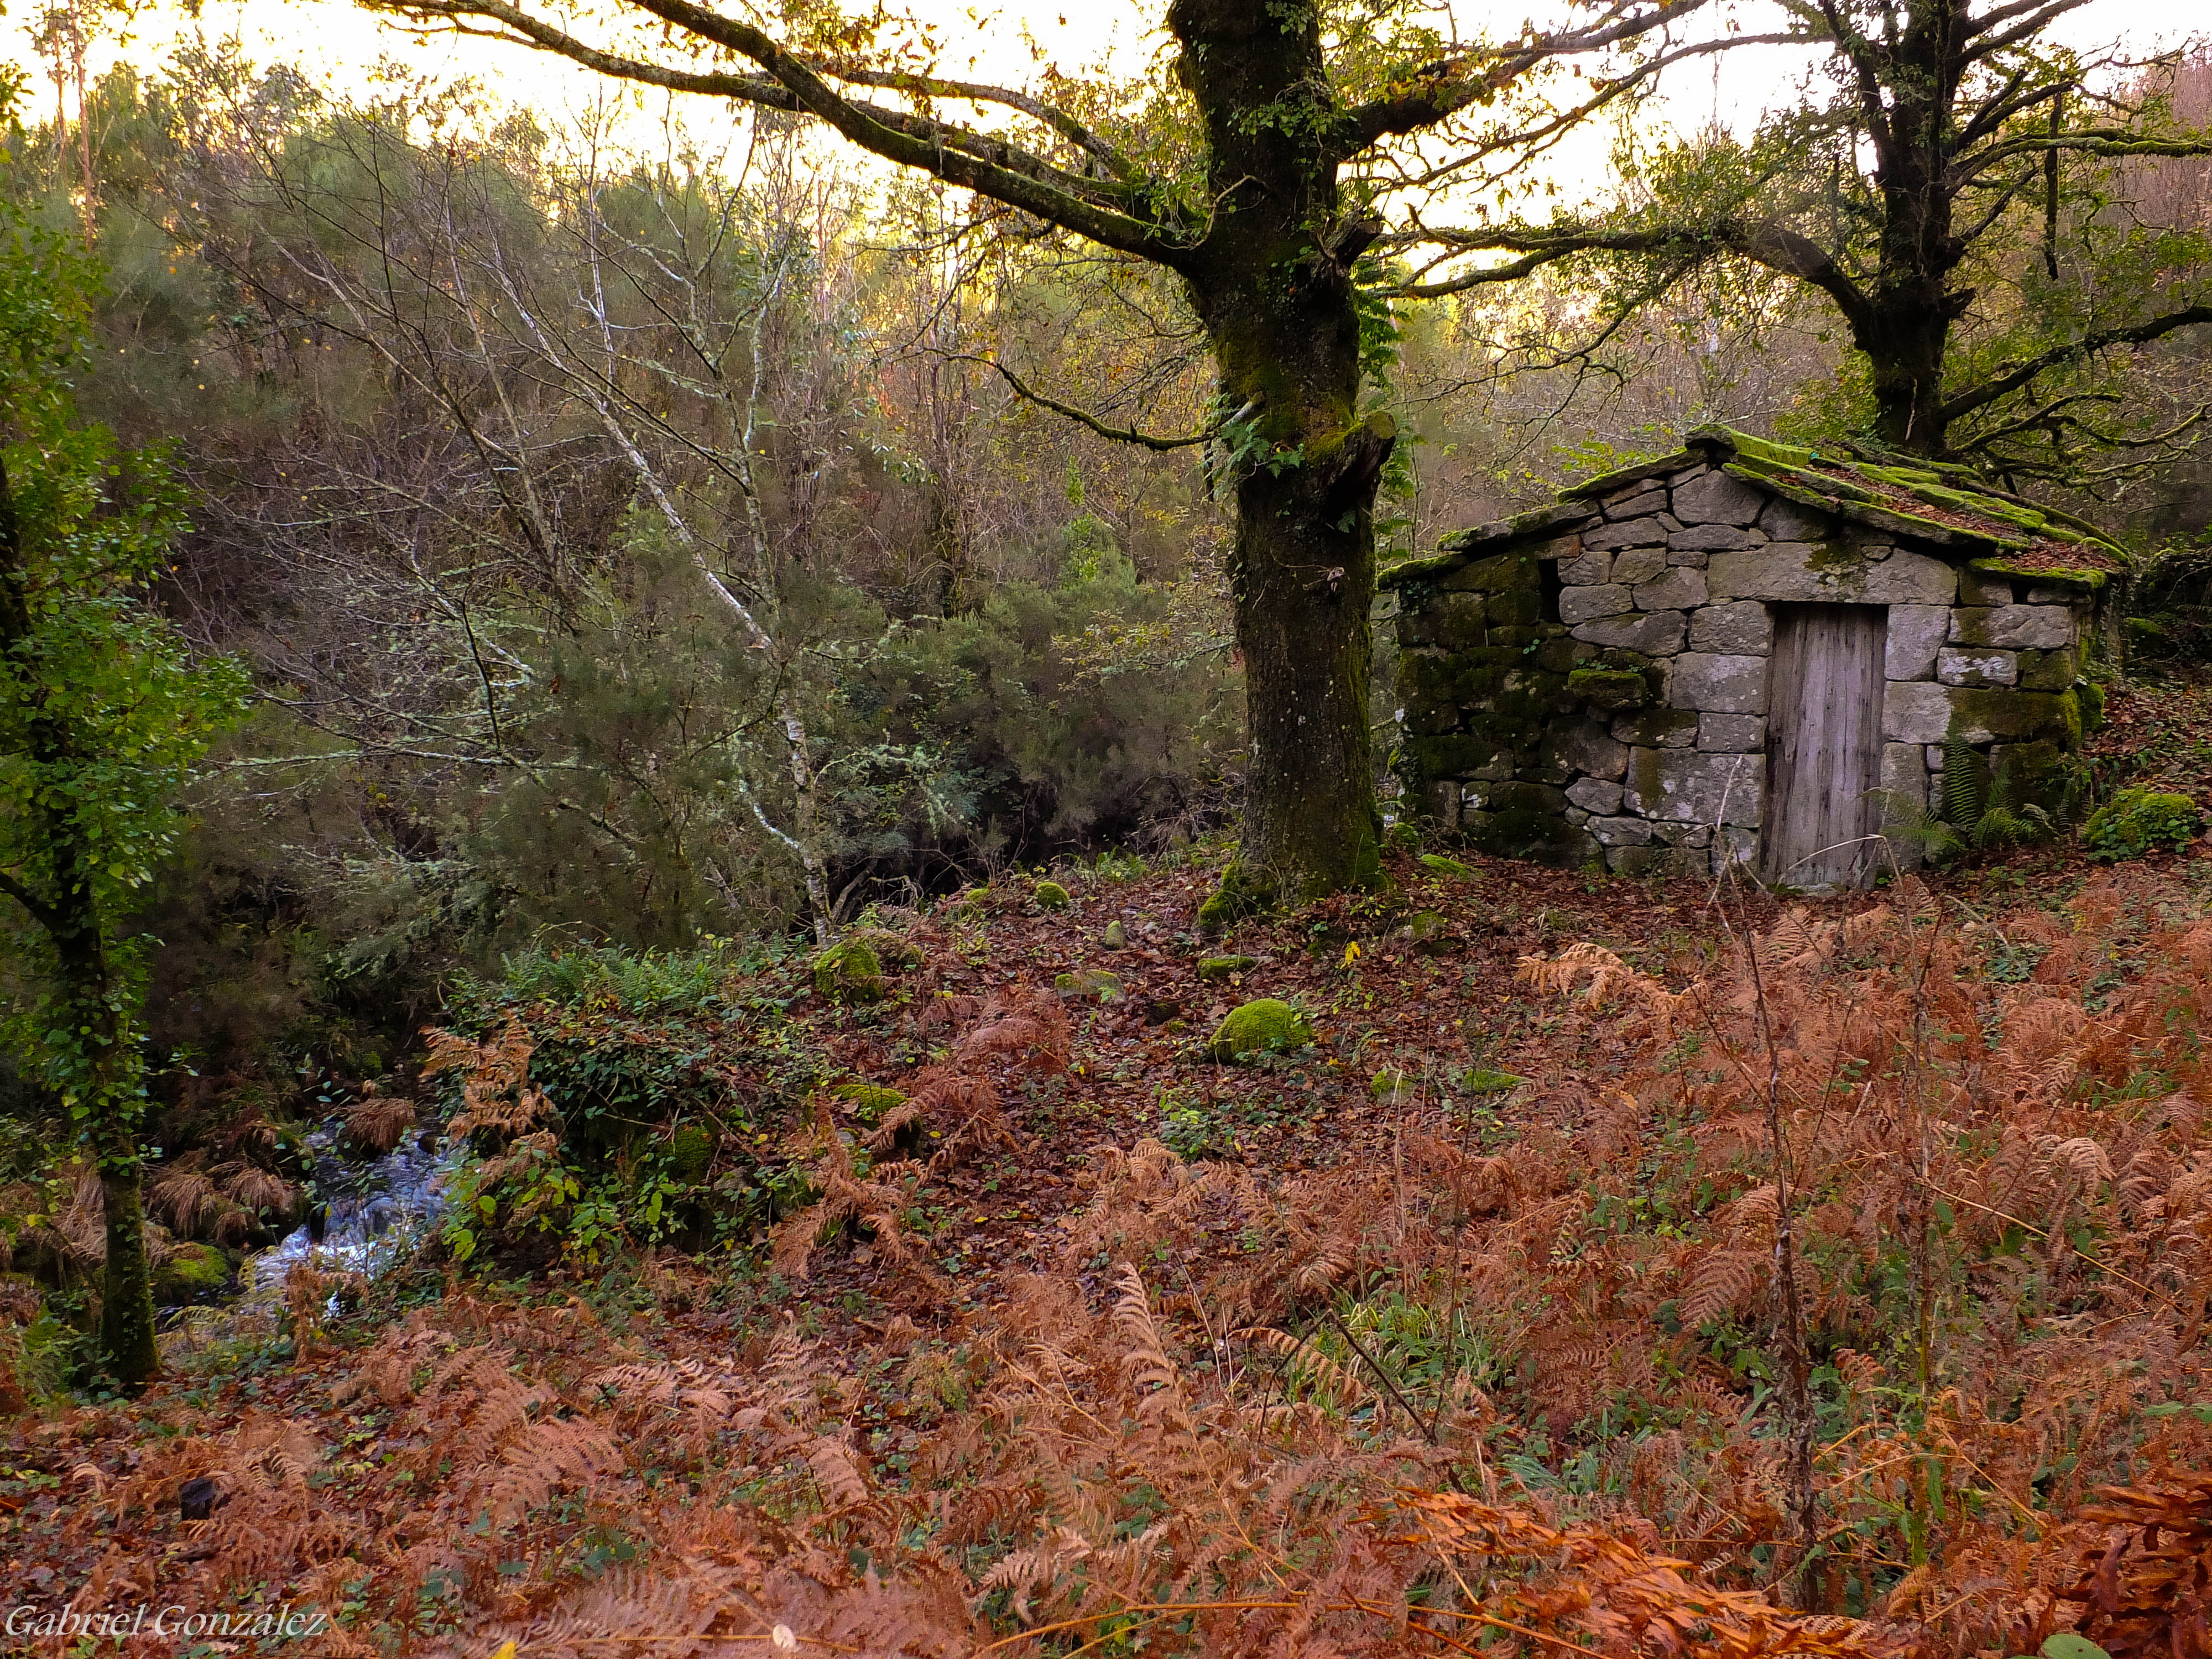
landscape, tree, nature, forest, wilderness, plant, trail, leaf, flower, autumn, season, spain, galicia, pontevedra, paisajes, woodland, habitat, espana, ggl1, gaby1, fujifilmxs1, rutadaliberdade, rural area, pontevedragaliciaespa a, natural environment, woody plant